Kanaka Durga Temple

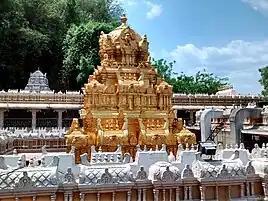
Kanaka Durga Temple

Kanaka Durga Temple, officially known as Sri Durga Malleswara Swamyvarla Devasthanam, is a Hindu temple dedicated to Kanaka Durga. The deity in this temple is also popularly referred as "Kanaka Durga". The temple is located in Vijayawada, Andhra Pradesh, India on the Indrakeeladri hill on the banks of Krishna River. Kaalika Purana, Durgaa Sapthashati and other Vedic literature have mentioned about Kanaka Durga on the Indrakeelaadri and have described the deity as Swayambhu, (self-manifested) in Triteeya Kalpa.